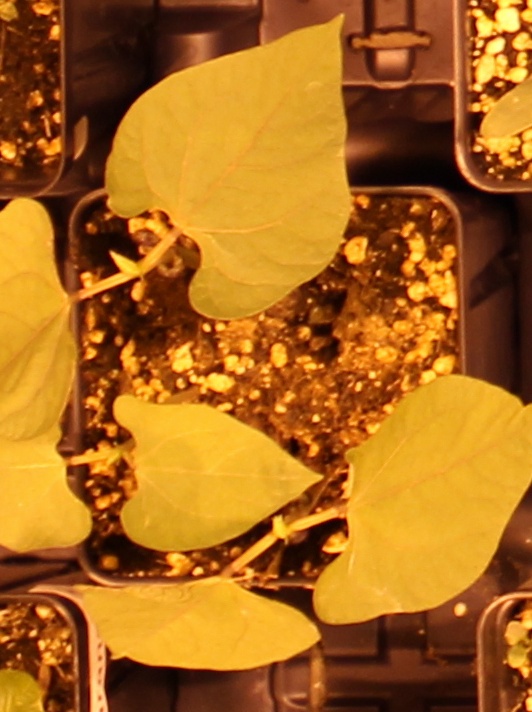
Label: Blackbean